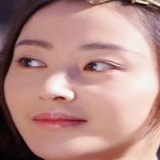
diễn viên Trương Thiên Ái